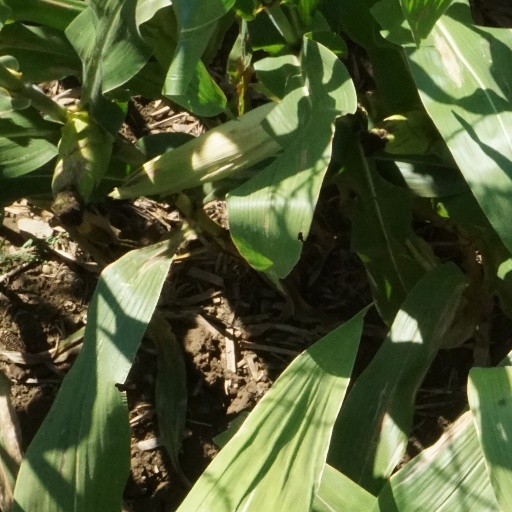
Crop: maize; corn